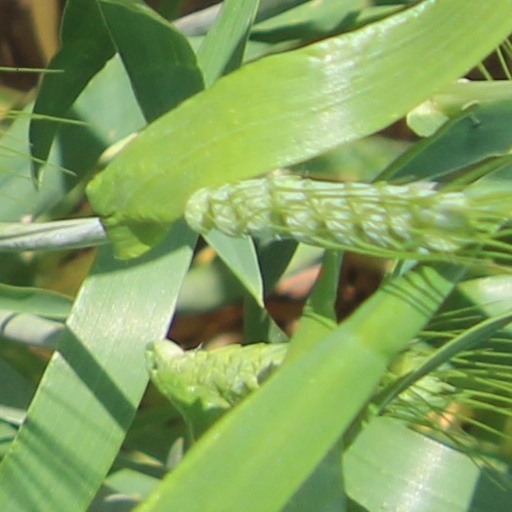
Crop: wheat